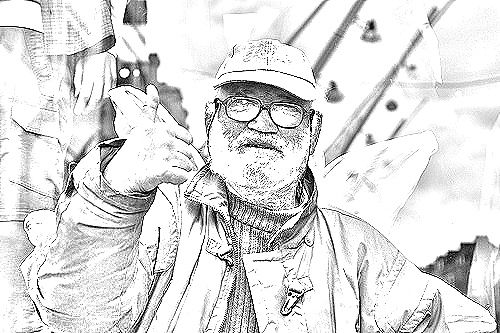
Portrait style: Sketch Portrait